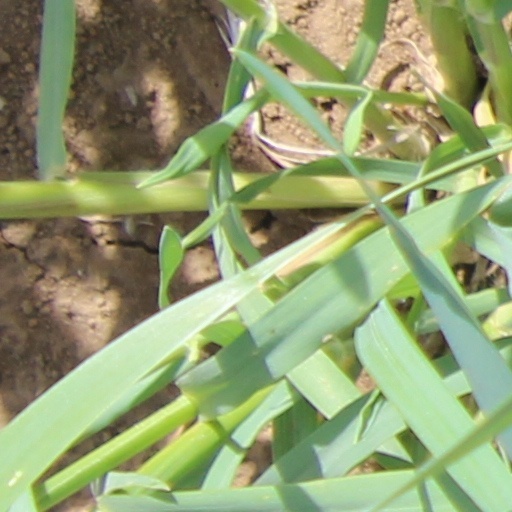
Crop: wheat